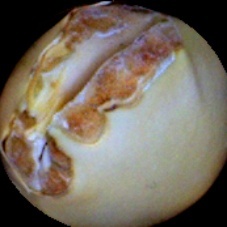
Label: Broken